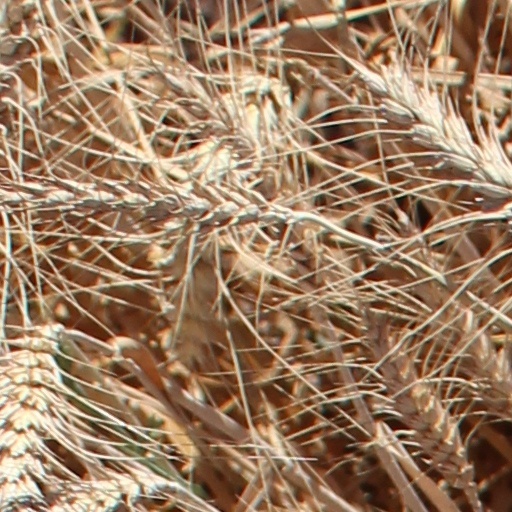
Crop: wheat